Bucelas DOC

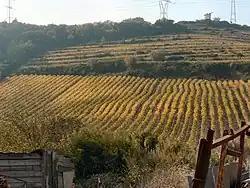
Vineyards in Bucelas

Bucelas (historically known as "Bucellas") is a Portuguese wine-region located in the Lisboa wine-region. The region has Portugal's highest wine classification as a "Denominação de Origem Controlada" (DOC). Located south of the Arruda DOC, the region is noted for its potential for cool fermentation white wine production. Vineyards in the area are planted on predominantly loam soils. The white wines of Bucelas became widely popular during the Elizabethan era in England and again during the Victorian age. In London the wines were sometimes described as "Portuguese hock" because of their similarities to the German Rieslings from the Rhine. Urban sprawl in the 20th century has drastically reduced viticulture in the area, located north of the Portuguese capital city, Lisbon.